Augustiner-Keller

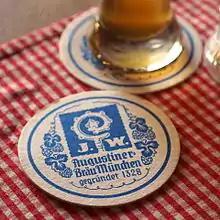
An Augustiner-Bräu beermat

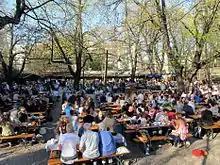
The beer garden under the horse chestnut trees

Augustiner-Keller is a traditional restaurant and beer garden in the Maxvorstadt district of Munich, Germany. The restaurant was opened in the first half of the 19th century and is one of the most popular beer gardens in Munich. Augustiner-Keller at Arnulfstraße 52 sells beer by Augustiner-Bräu, the oldest brewery in Munich.